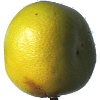
Label: pomelo_sweetie